West China Union University

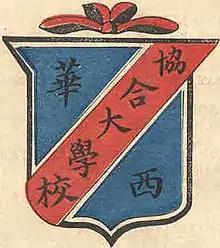
Coat of arms

The West China Union University, alternatively known as West China University or Huaxi University, was a private Christian university in Chengdu, Sichuan, western China. It was the product of the collective efforts of four Protestant, denominational, missionary boards — American Baptist Foreign Mission Society (American Baptist Churches USA), American Methodist Episcopal Mission (Methodist Episcopal Church), Friends' Foreign Mission Association (British Quakers) and Canadian Methodist Mission (Methodist Church of Canada)— and eventually became a division of the West China Educational Union, which was created in 1906. The Church Missionary Society (Church of England) became a partner in the university in 1918.